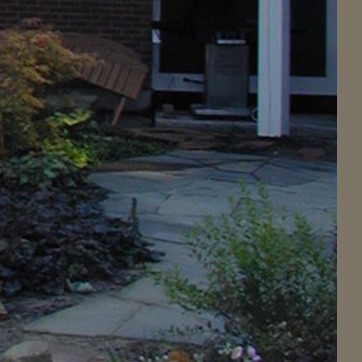
Material: stone